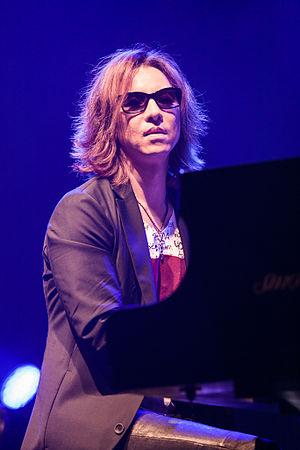
Yoshiki, nom de scène de Yoshiki Hayashi est un musicien, auteur-compositeur-interprète et producteur de musique japonais.